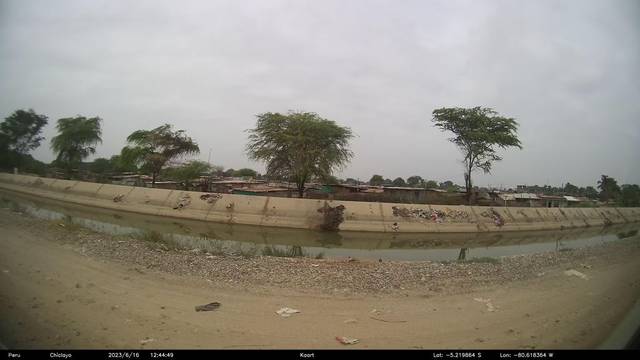
Region: Peru
Coordinates: -5.22, -80.618